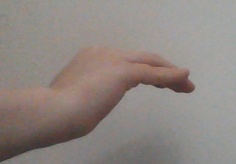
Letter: haa